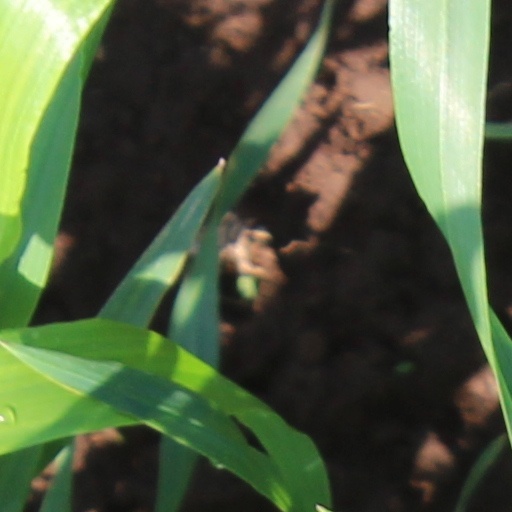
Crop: wheat